Mikak

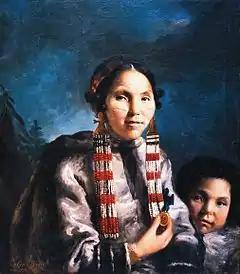
Painting of Mikak and her son Tutauk by John Russell in 1769.

Mikak ( – October 1, 1795), also known as Micock, Mycock, or Mecock, was born in Labrador, Canada and died at Nain, Newfoundland and Labrador. She was one of several Inuit to travel to Europe in the 18th century and return to North America, although many Inuit who had travelled to Europe subsequently died from diseases, especially smallpox, before returning.